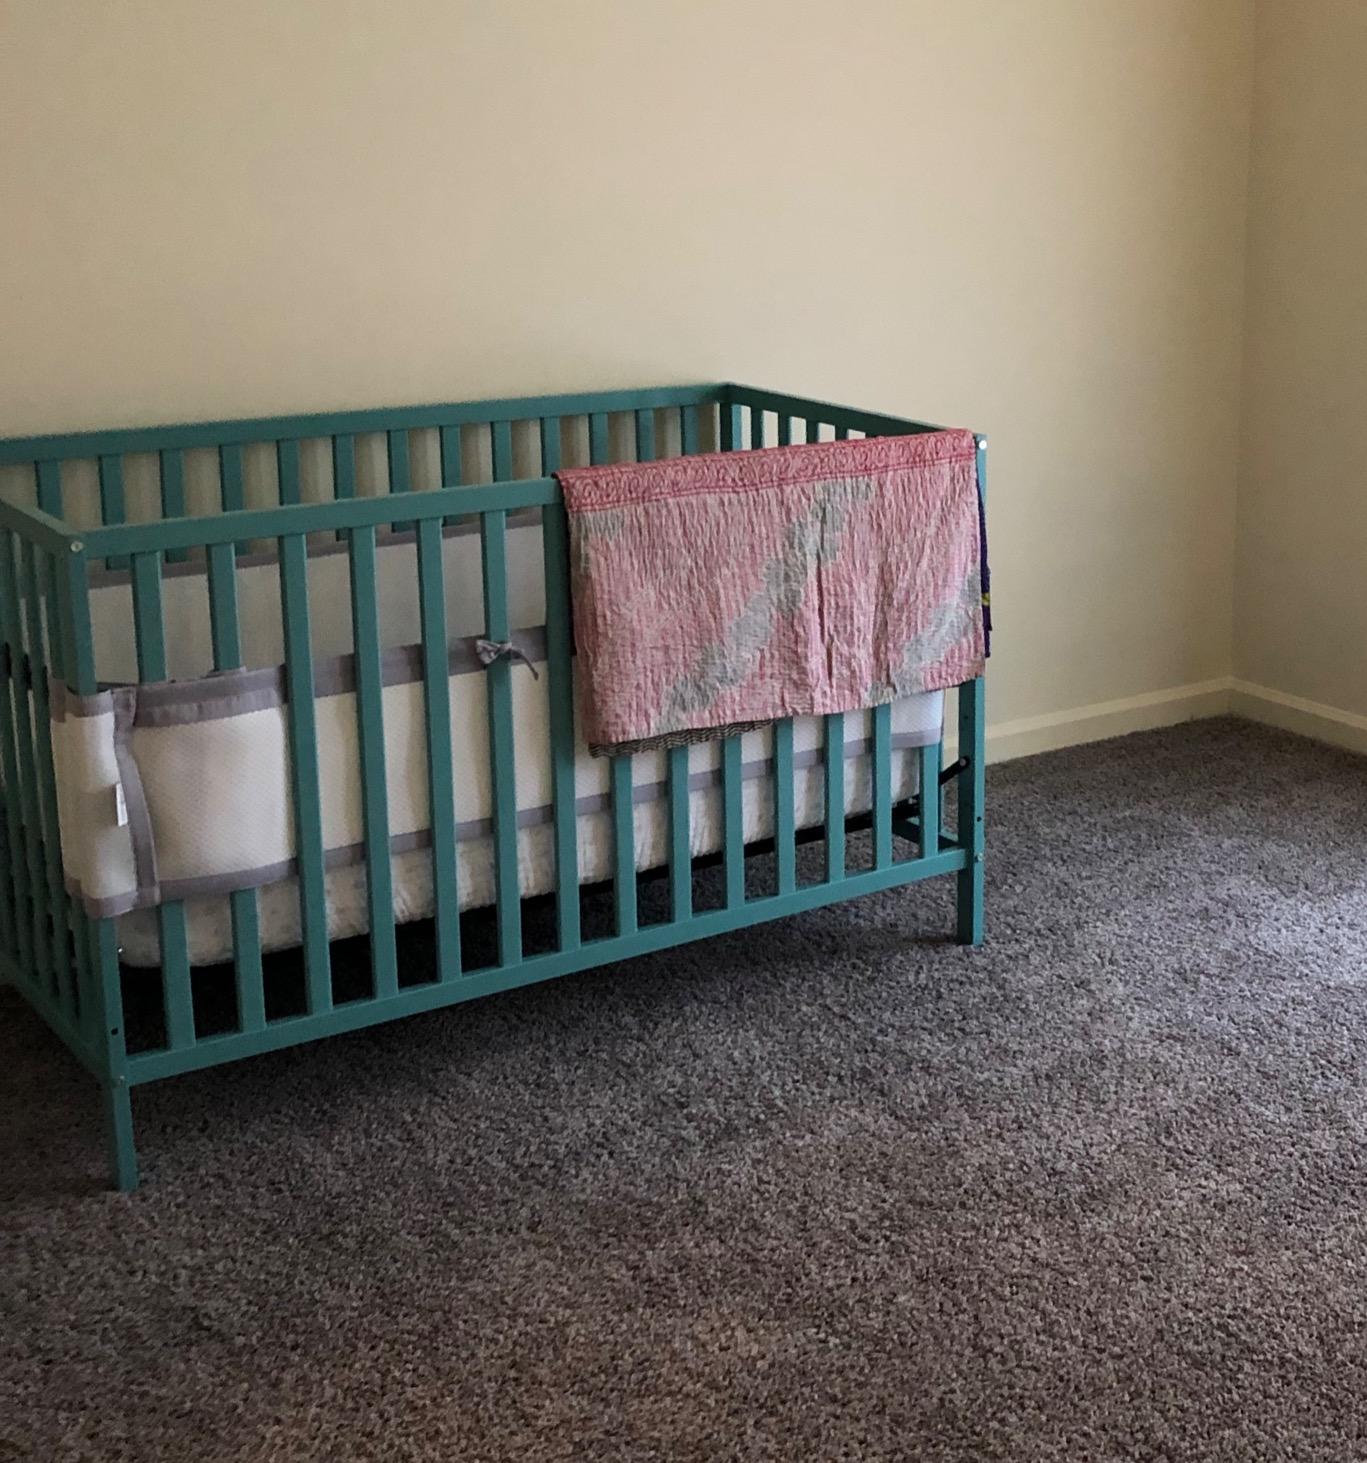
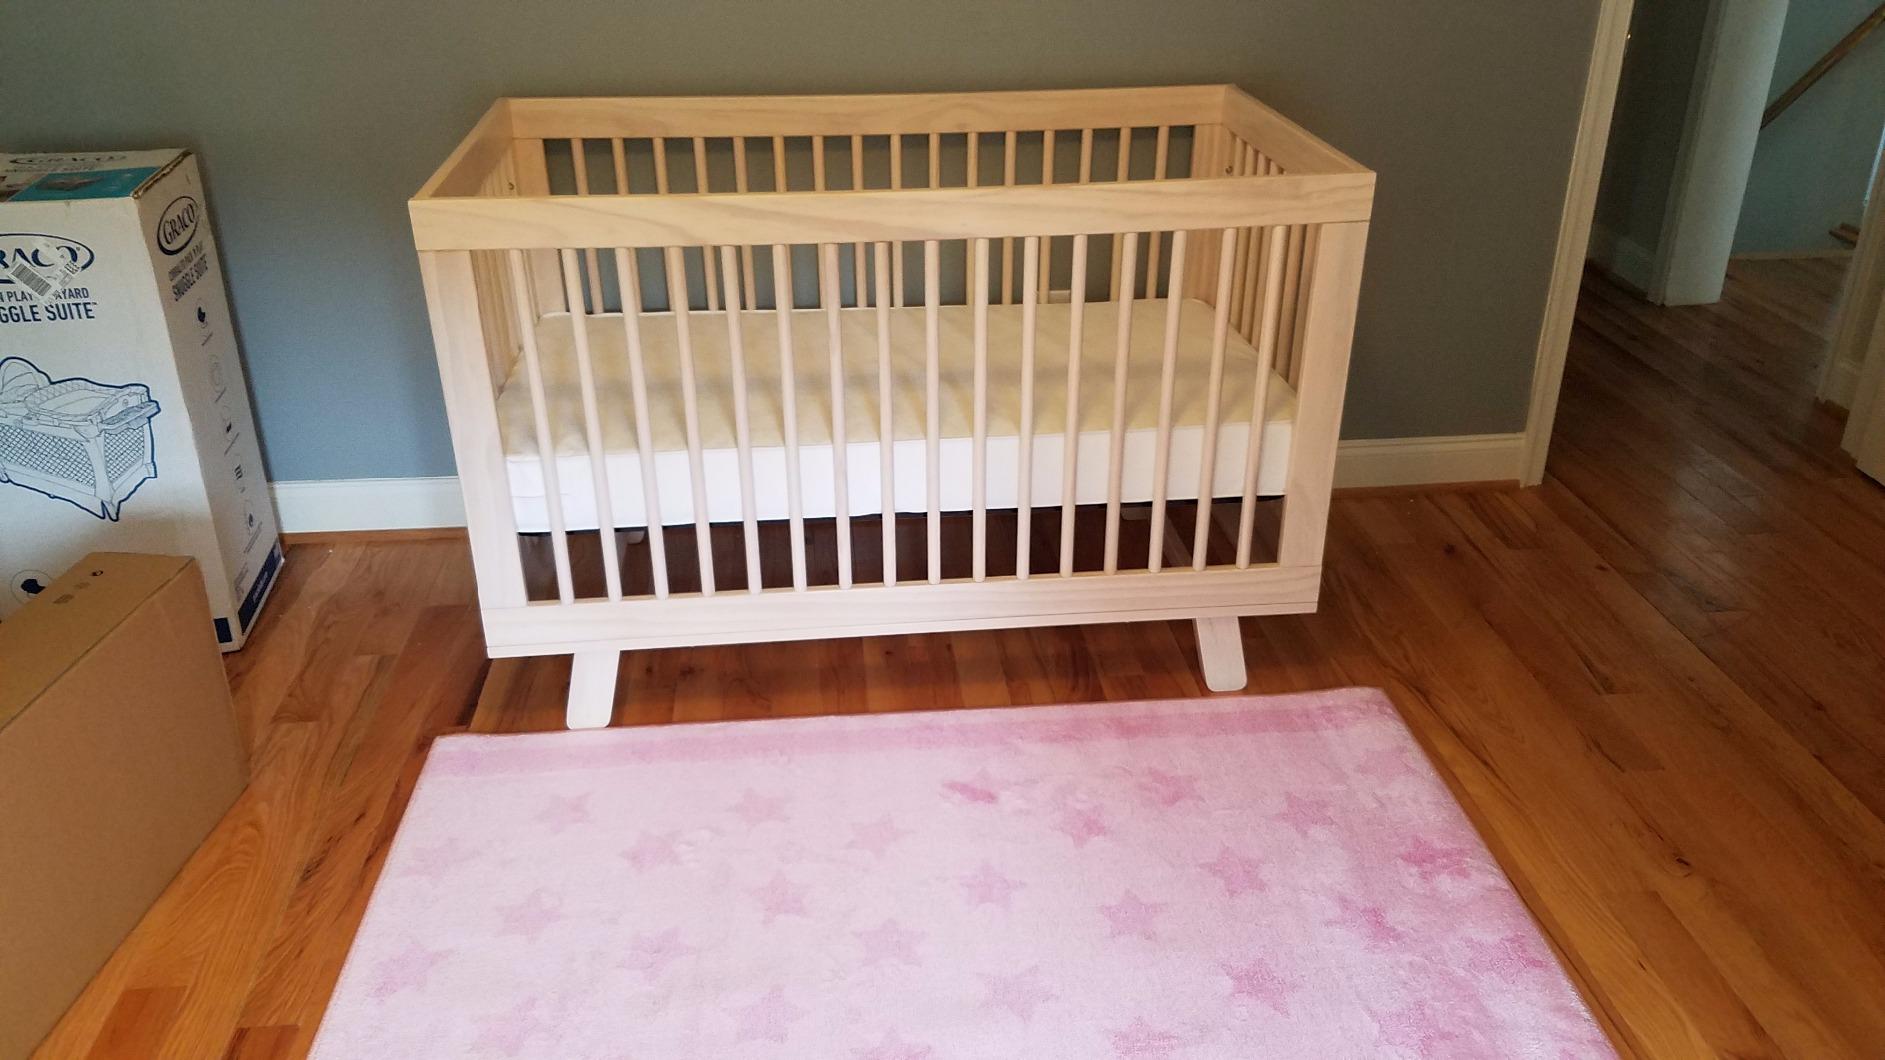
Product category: products_crib
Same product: no